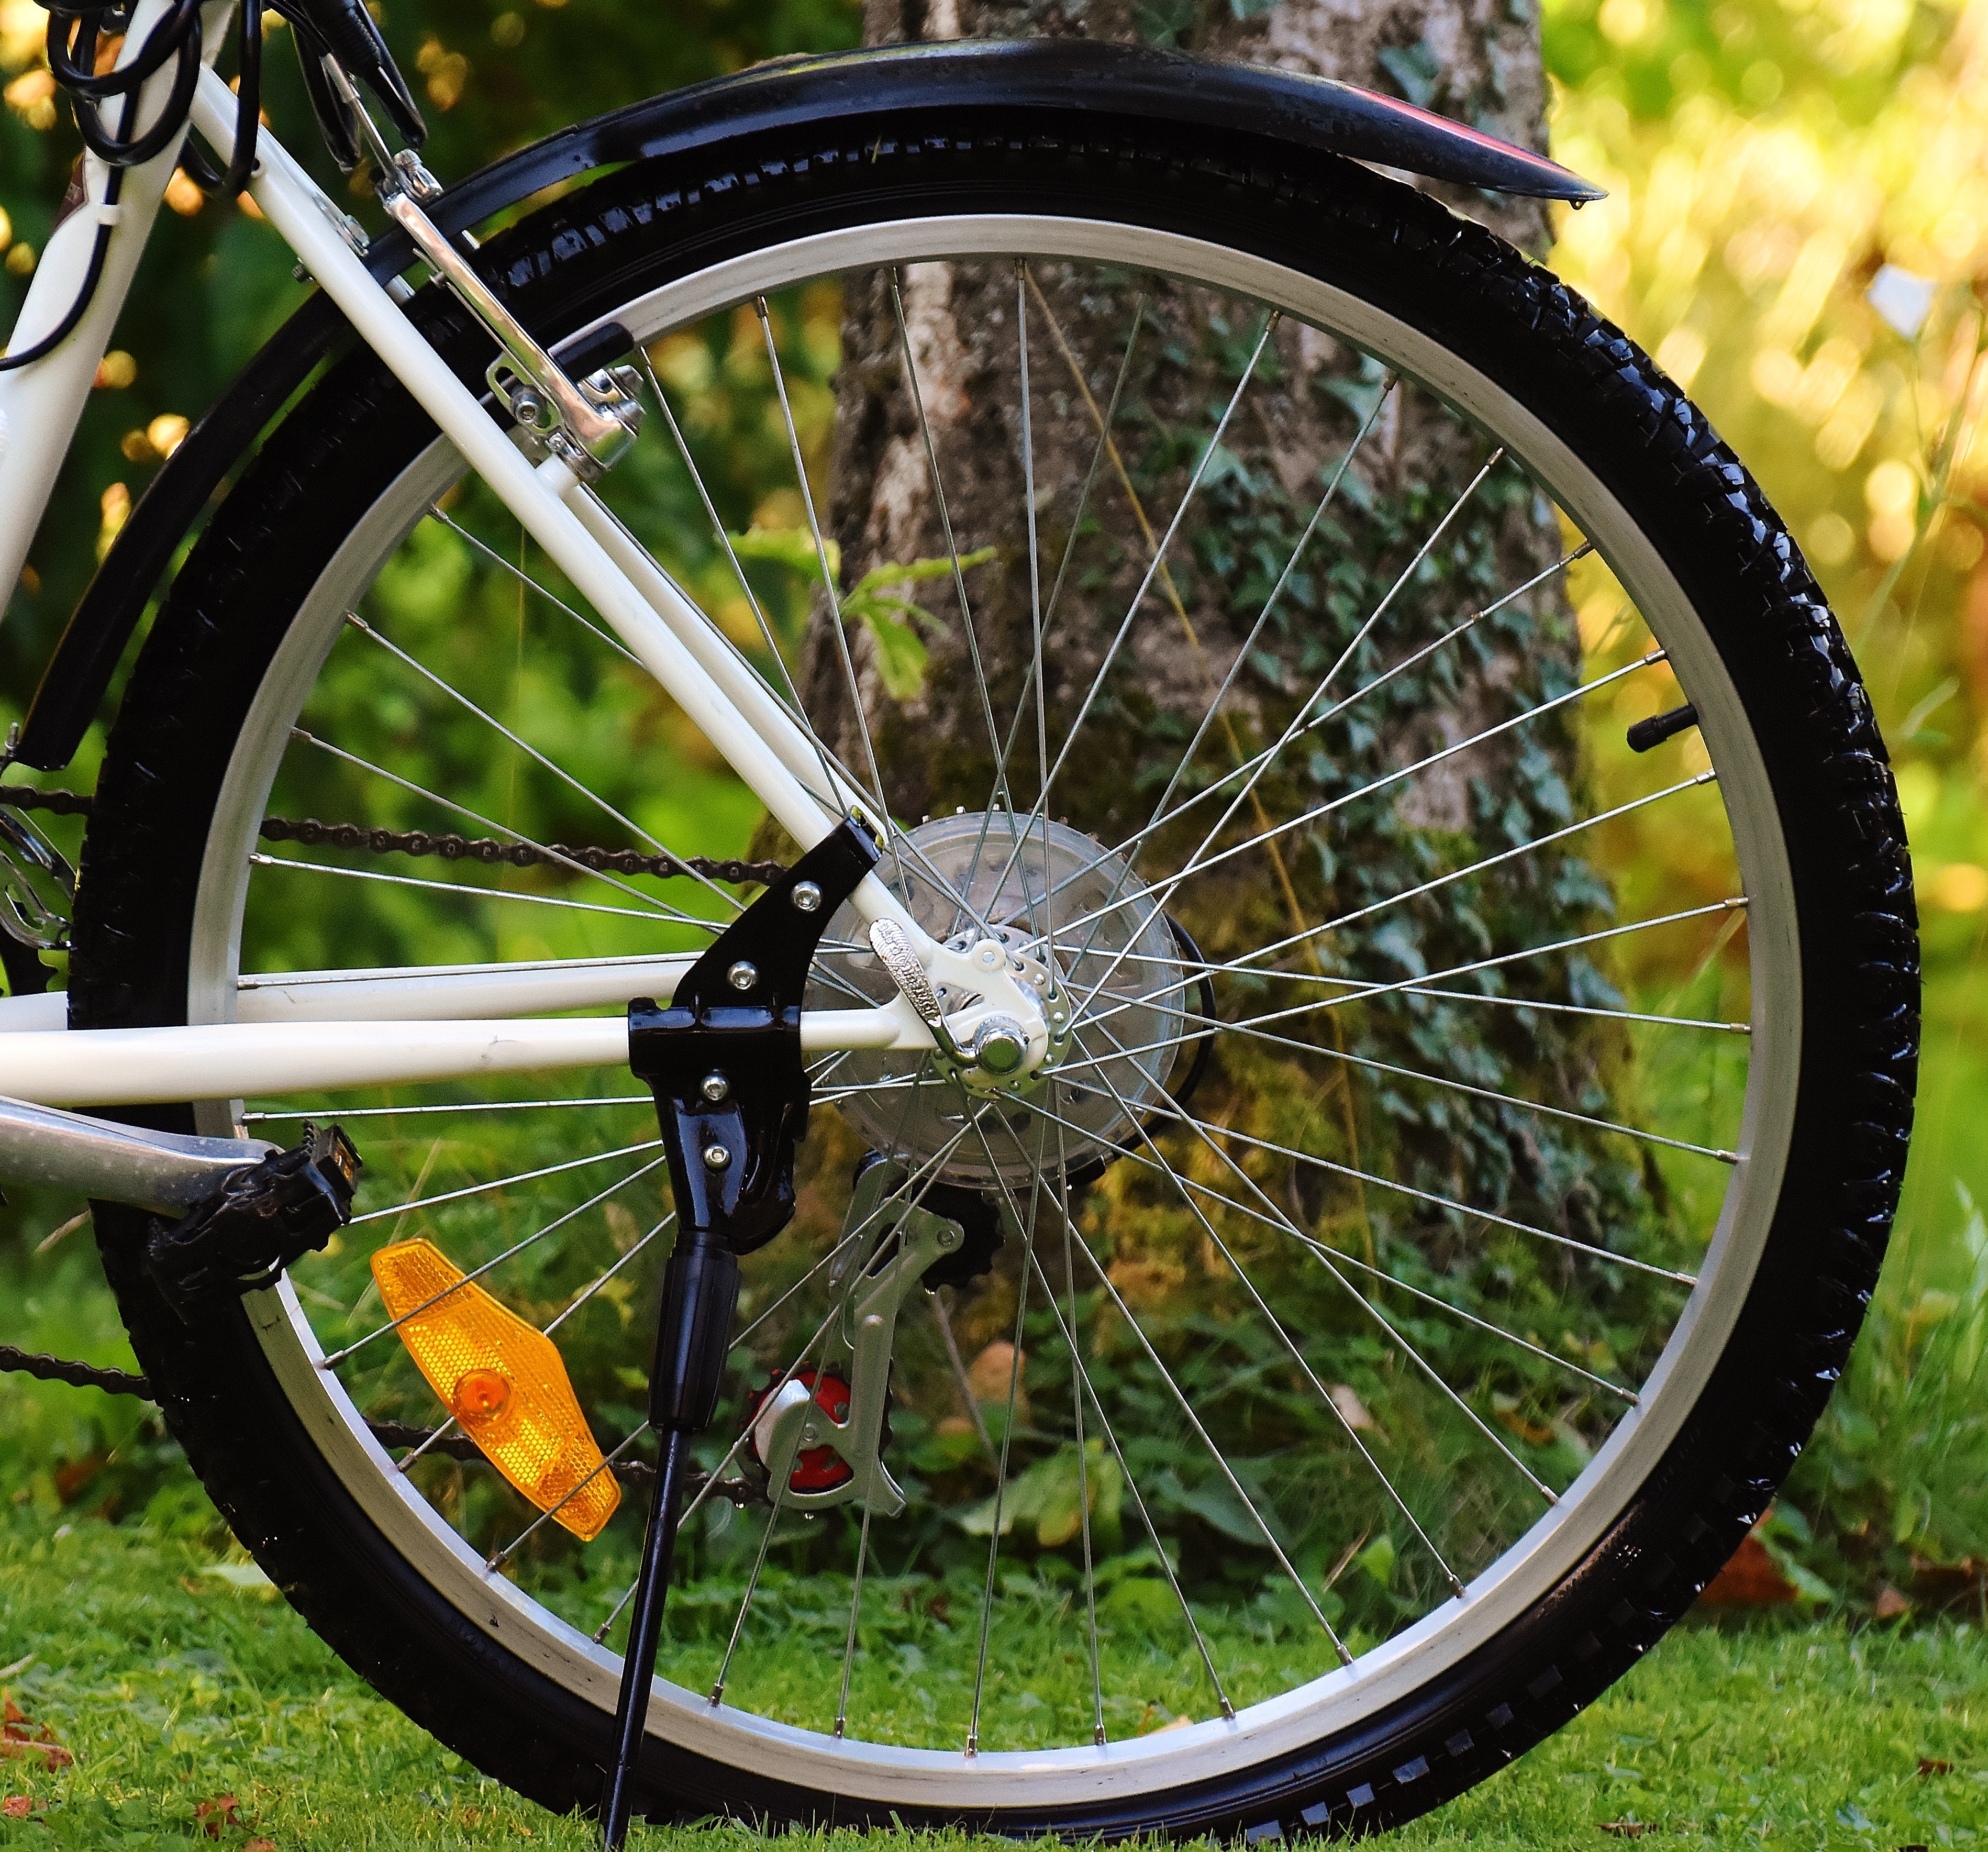
land vehicle, bicycle wheel, spoke, bicycle tire, bicycle part, bicycle, vehicle, tire, rim, wheel, bicycle drivetrain part, bicycle frame, bicycle fork, automotive tire, bicycle accessory, groupset, hybrid bicycle, Hub gear, mountain bike, auto part, automotive wheel system, alloy wheel, road bicycle, vehicle brake, sports equipment, brake, crankset, fender, bicycle pedal, bicycle saddle, disc brake, bicycle chain, tire care, Derailleur gears, tread, gear, carbon, bicycle handlebar, titanium